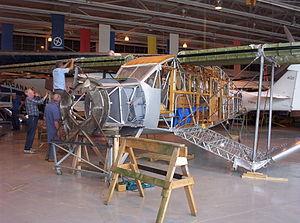
Les Bellanca Aircruiser et Airbus sont des avions monomoteurs à aile haute, produits par la Bellanca Aircraft Corporation dans les années 1930, servants au transport de passagers et de fret. Ils étaient disponibles avec des roues, des flotteurs ou bien des skis. Ils étaient désignés C-27 par l'USAAC comme avion de transport militaire. Ils sont propulsés par un moteur Wright Cyclone ou bien Pratt & Whitney Hornet.